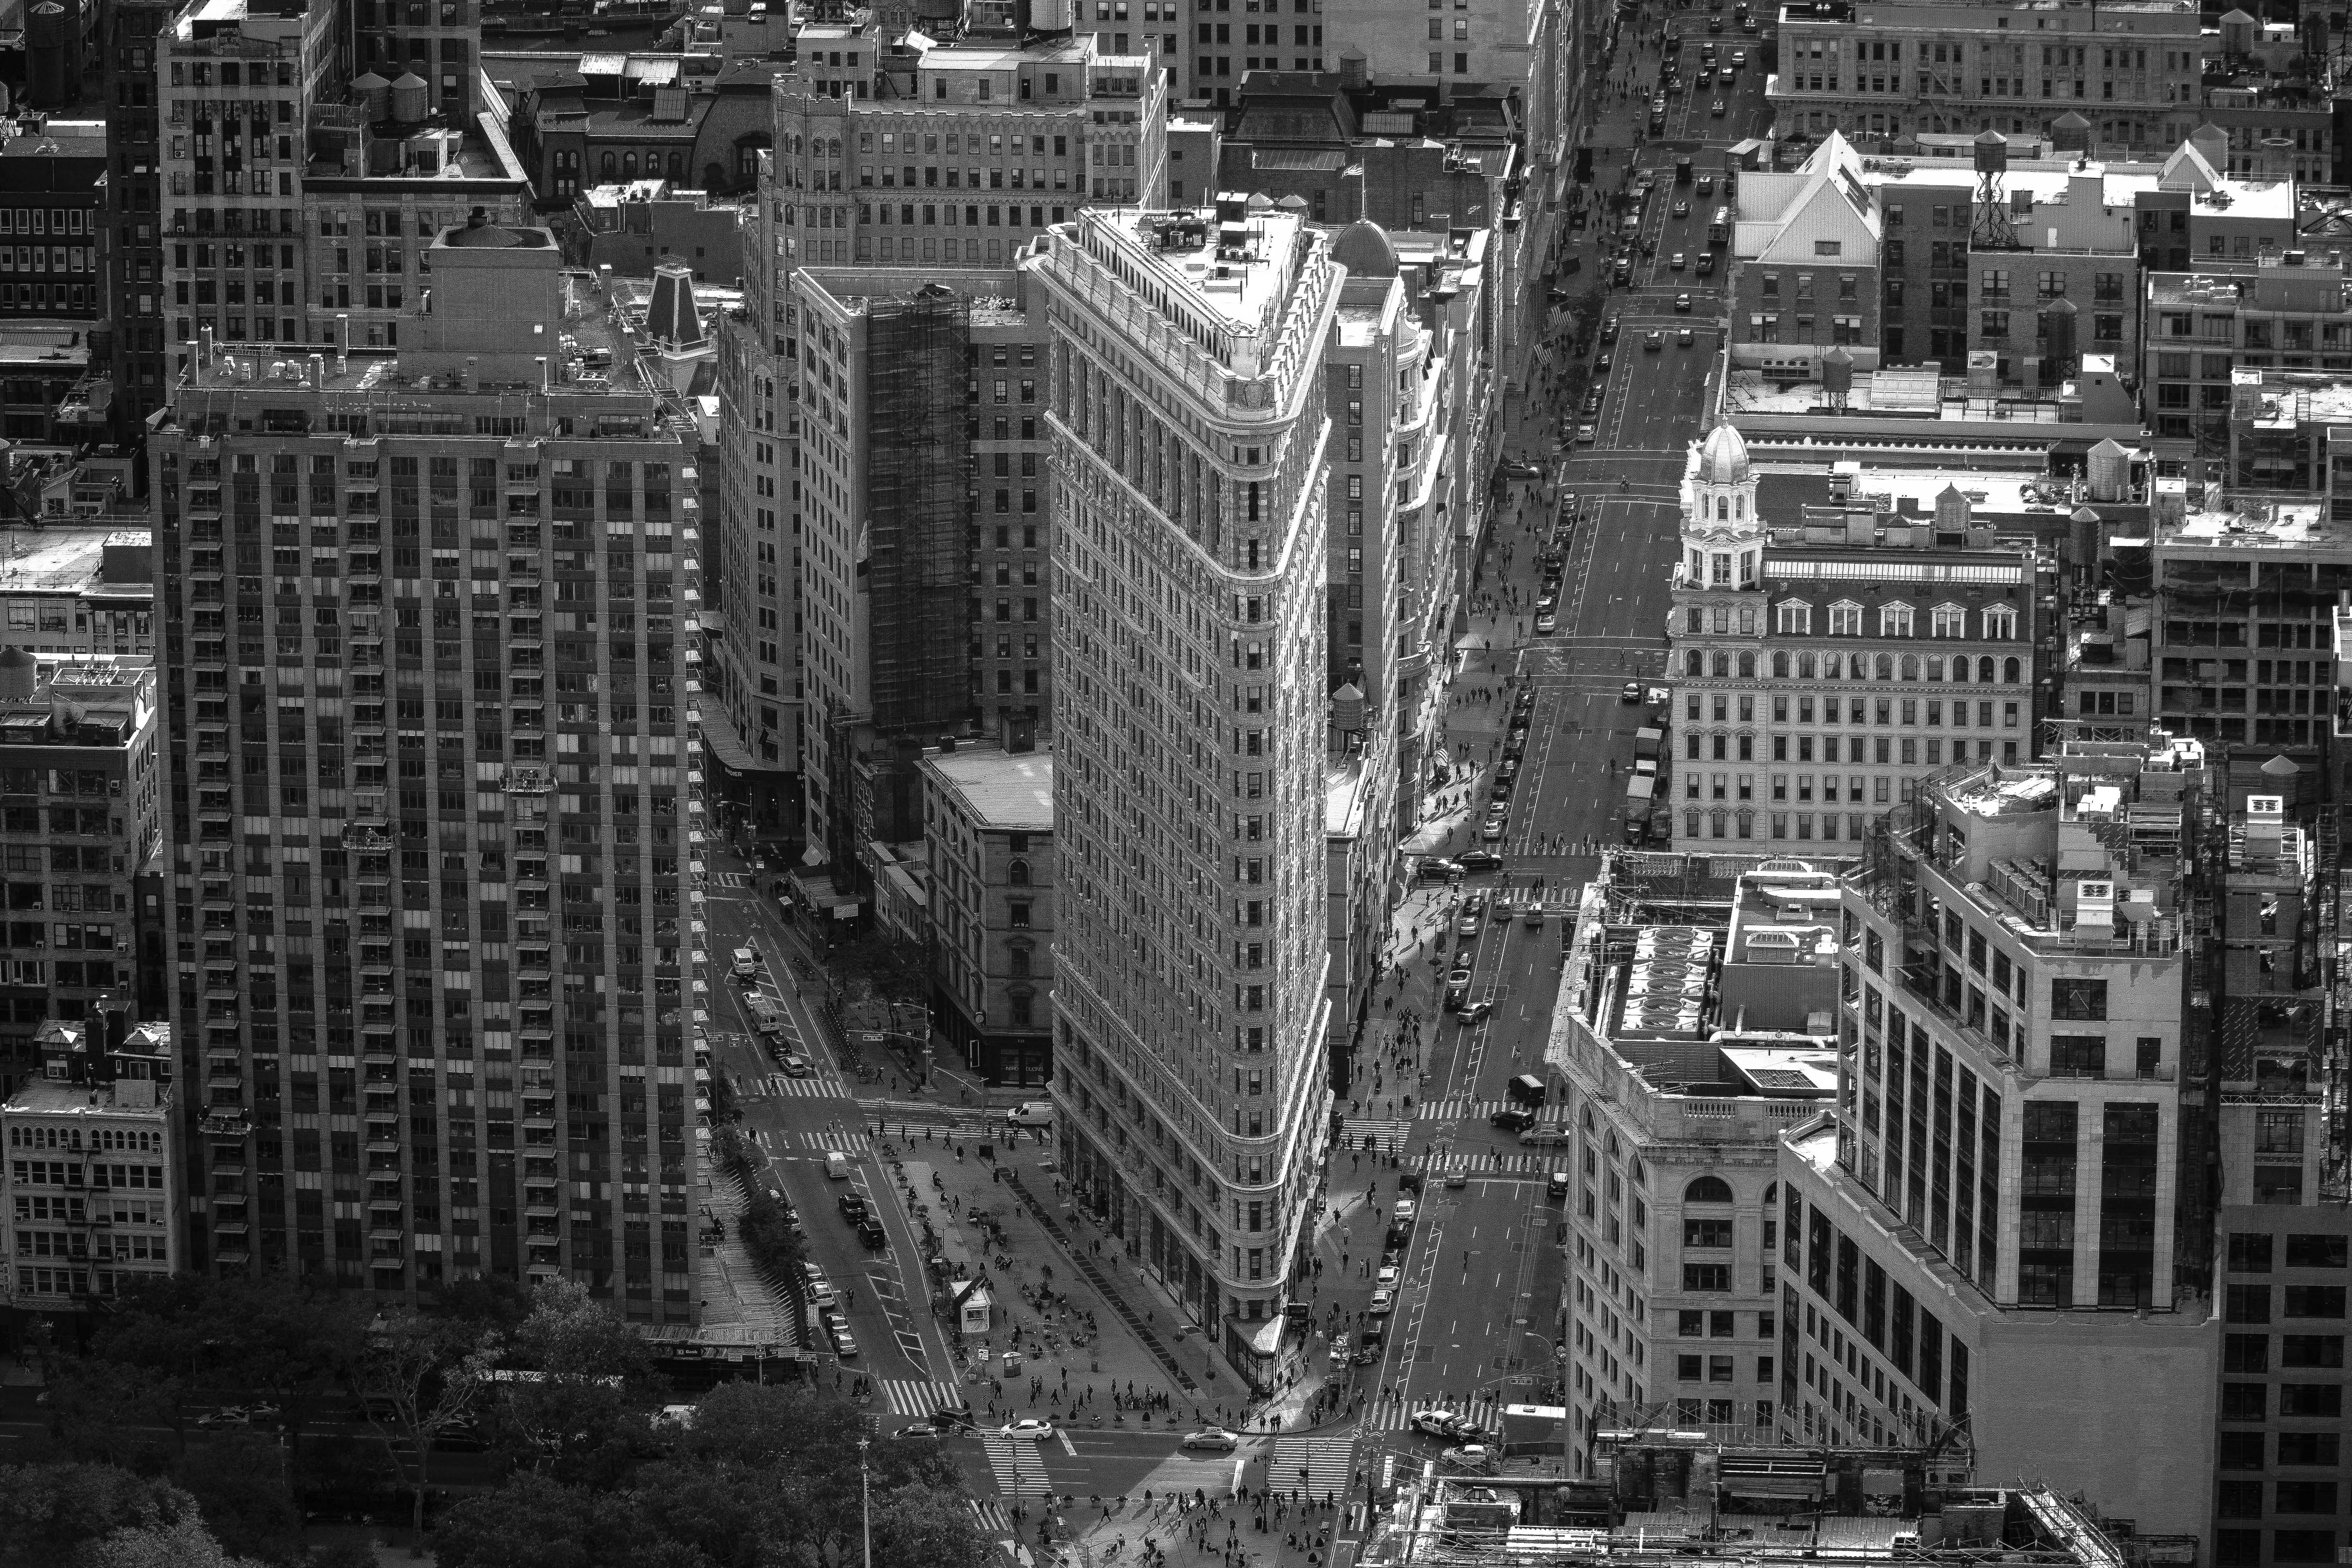
black and white, architecture, white, skyline, street, photography, city, skyscraper, manhattan, cityscape, downtown, nyc, nikon, black, monochrome, tower block, bw, blackandwhite, blackwhite, newyork, empirestatebuilding, buildings, newyorkcity, noiretblanc, noir, blanc, negro, blanco, schwarz, raw, pretoebranco, blancoynegro, nero, branco, byn, weis, bianconero, bianco, 5thavenue, blanconegro, bn, noirblanc, biancoenero, pretobranco, preto, schwarzundweis, nikond3300, broadway, metropolis, neighbourhood, flatironbuilding, aerial photography, urban area, monochrome photography, residential area, human settlement, metropolitan area